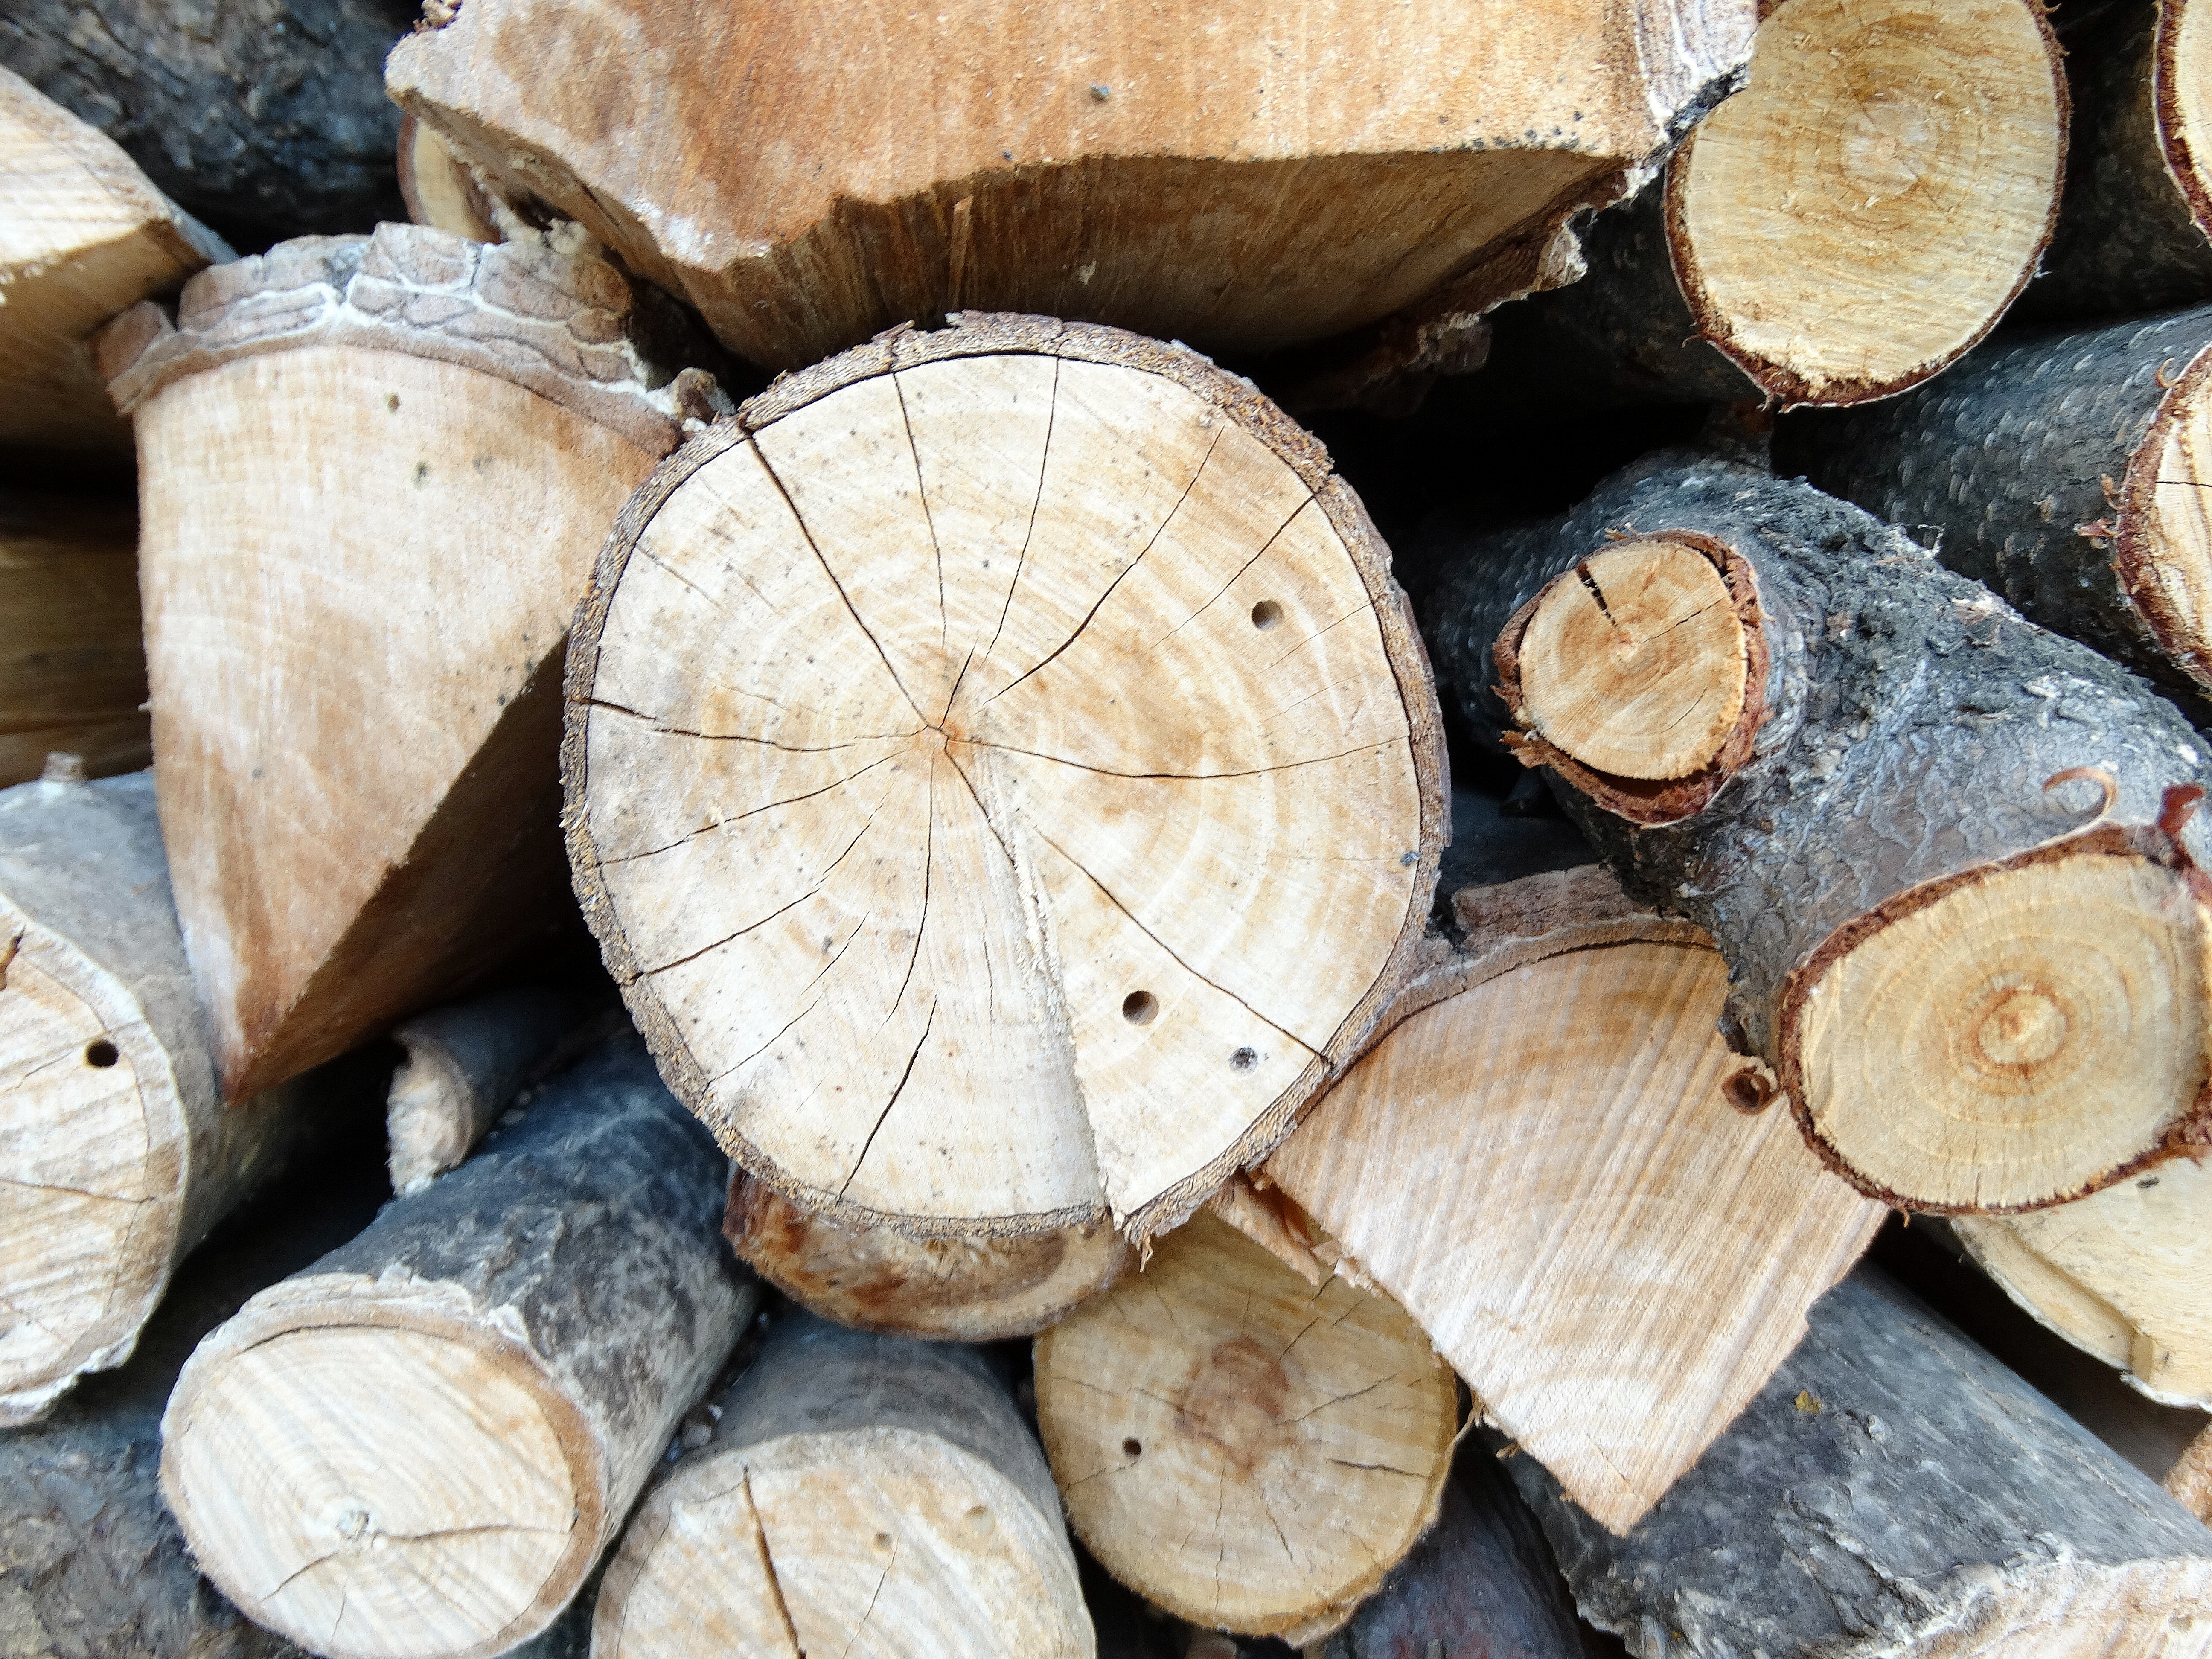
tree, wood, trunk, food, produce, firewood, lumber, coconut, woodpile, login, man made object, woody plant